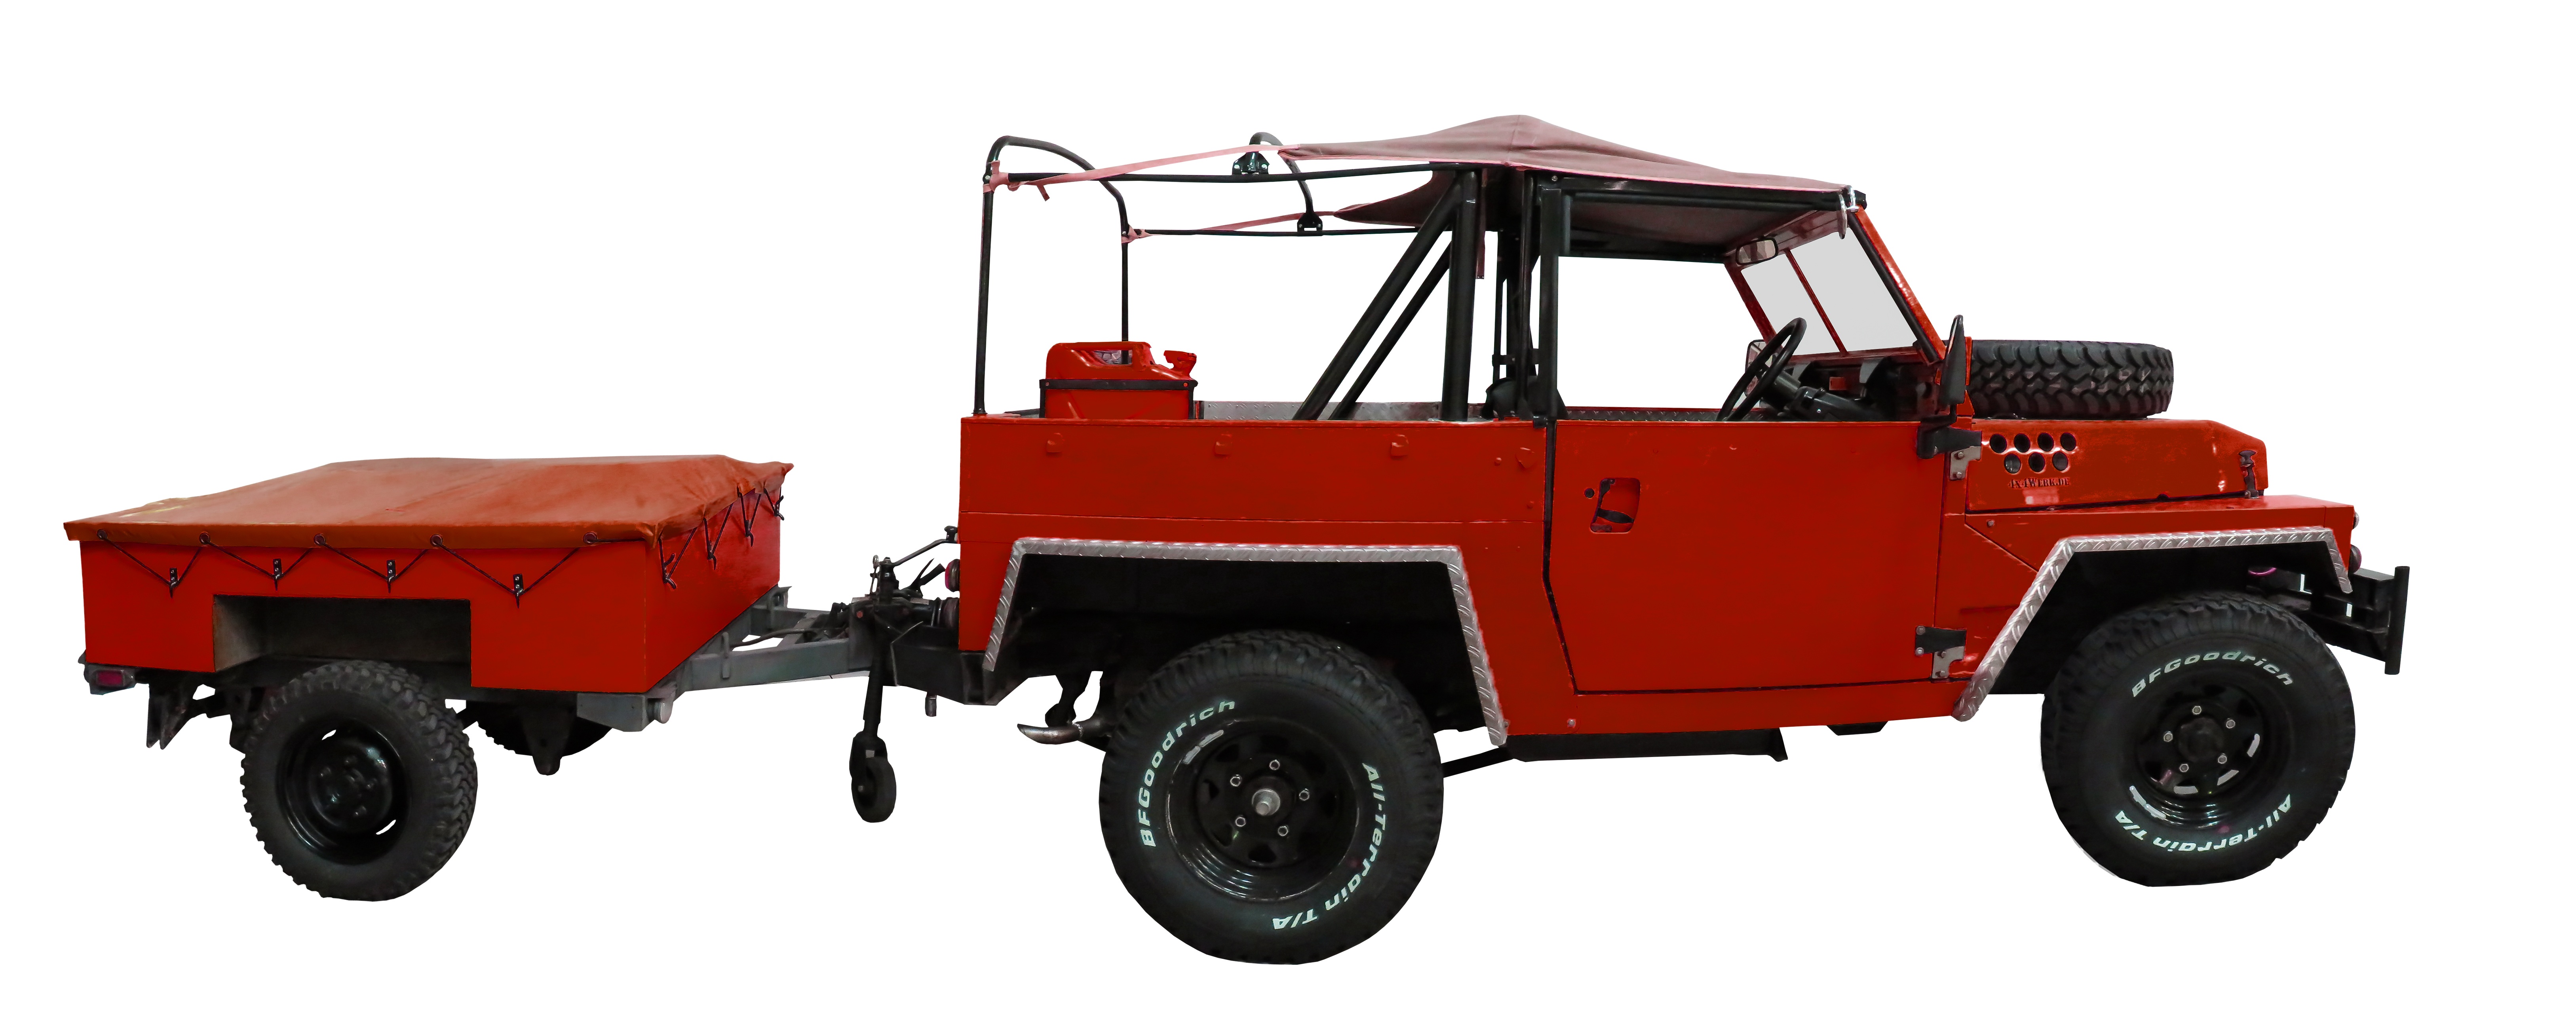
tractor, adventure, jeep, vehicle, auto, automotive, expedition, safari, trailers, agricultural machinery, all terrain vehicle, model car, off road vehicle, all wheel drive, land vehicle, automobile make, light commercial vehicle